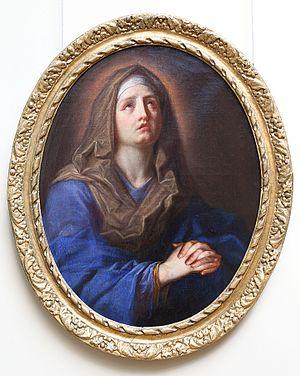
Arnould de Vuez, La Vierge de douleur, huile sur toile. Photo prise au Palais des beaux-arts de Lille, France.
Arnould de Vuez est un peintre originaire de la Flandre, né à Saint-Omer en 1642 et mort à Lille en 1720. Il est actif à Lille de 1694 à 1720.